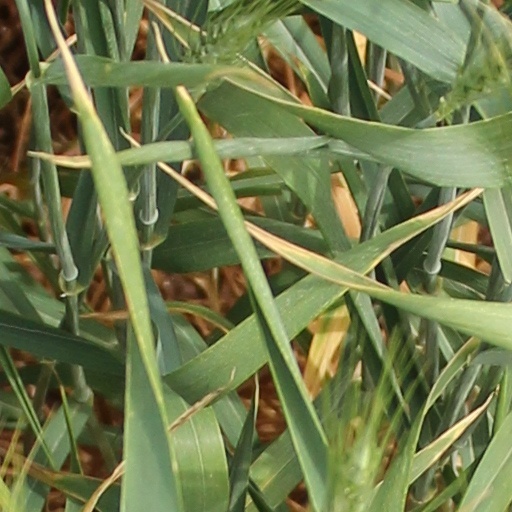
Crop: wheat